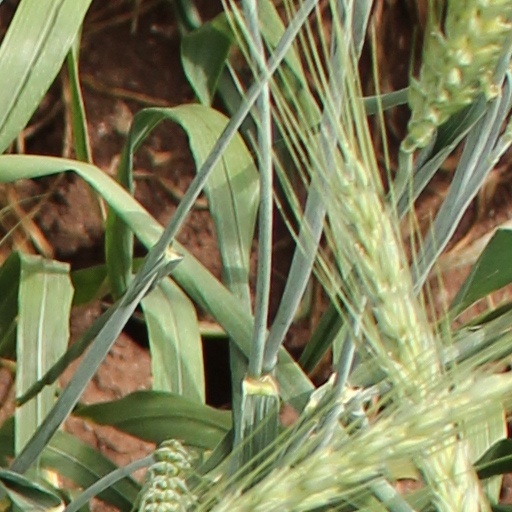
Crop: wheat